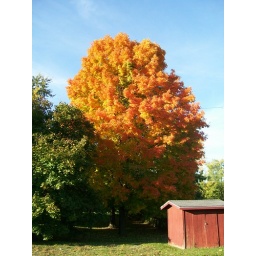
When I saw this tree in the distance, little did I know that a nice red shed was hiding nearby.